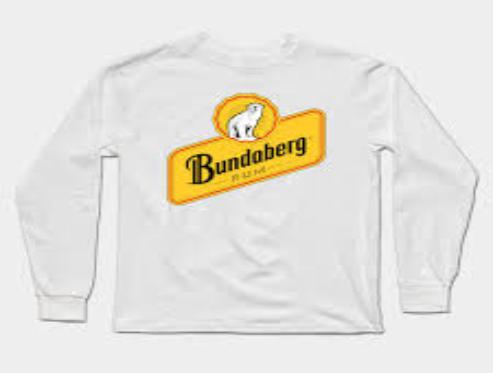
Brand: Bundaberg
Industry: Food